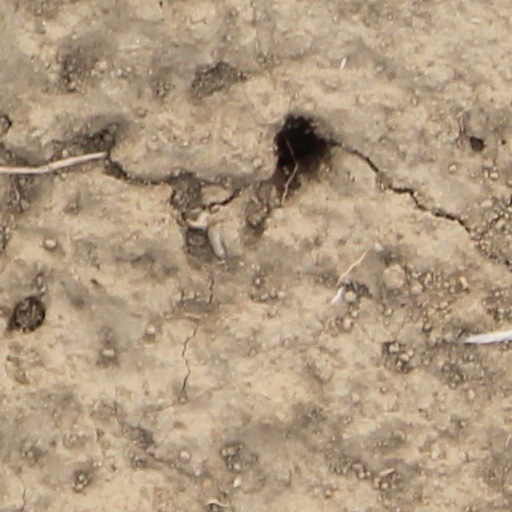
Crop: wheat